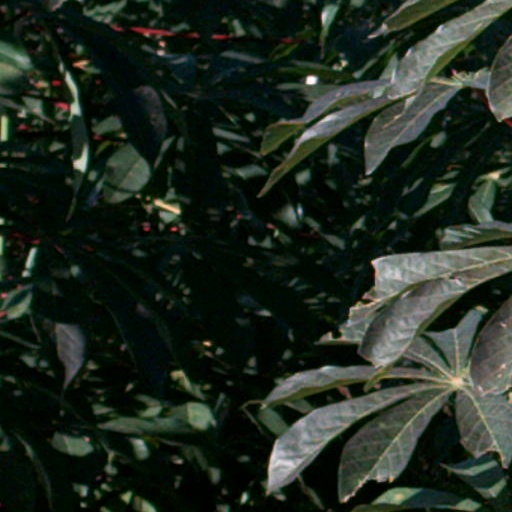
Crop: cassava